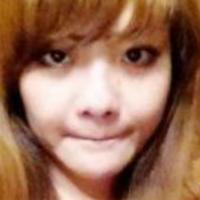
Age group: age 21-30